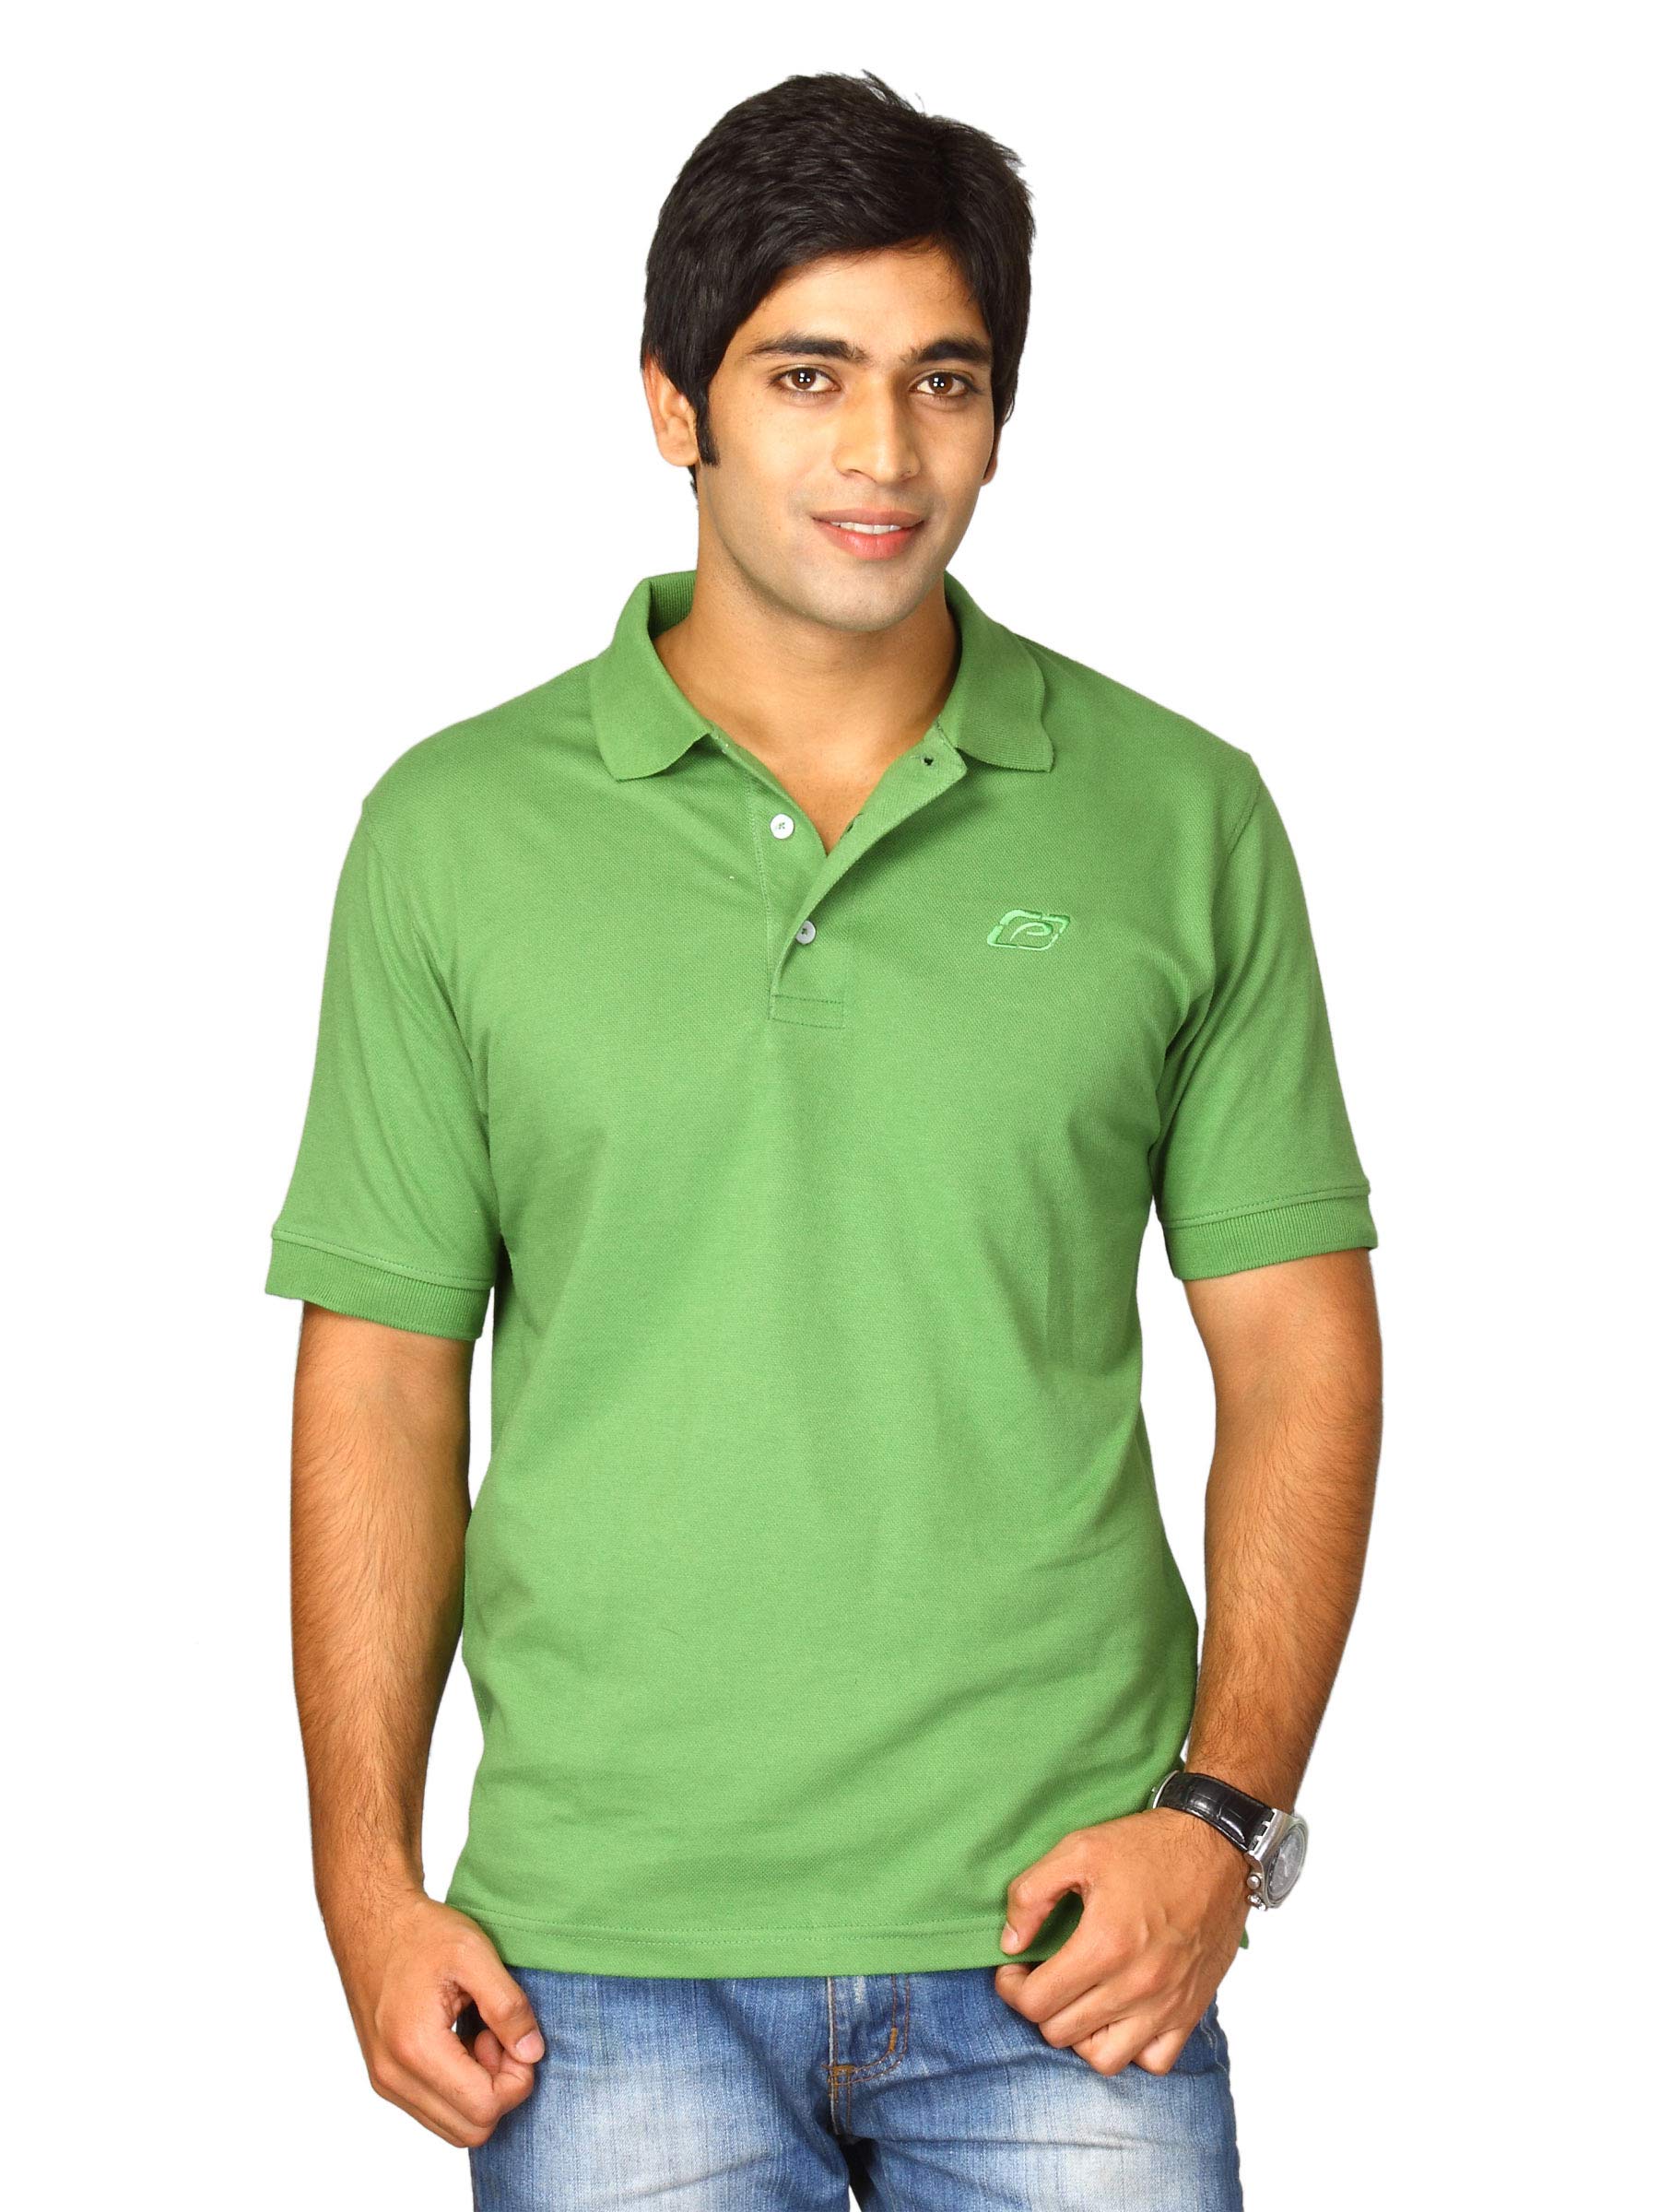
Proline Men Green Polo T-shirt
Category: Apparel / Topwear / Tshirts
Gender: Men
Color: Green
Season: Fall 2011
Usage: Casual